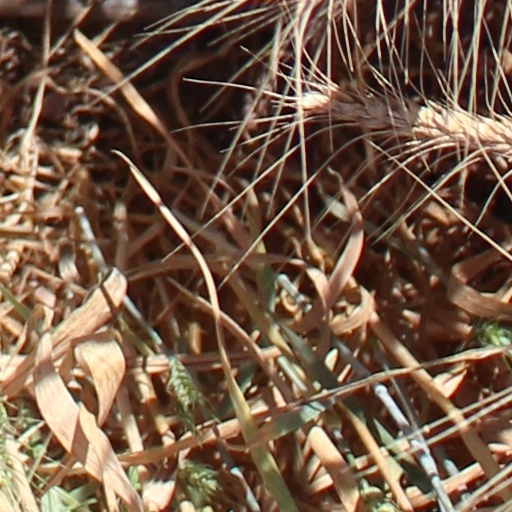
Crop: wheat